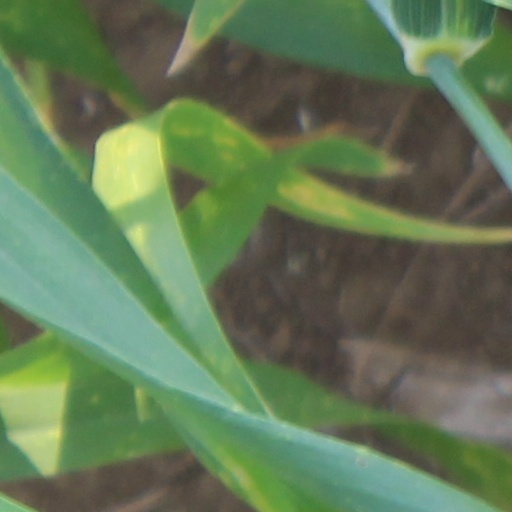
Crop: wheat